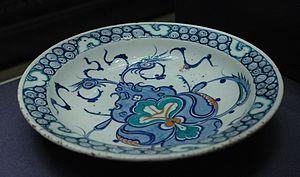
Plat aux créatures et aux végétaux fantastiques. Iznik, Empire ottoman (actuelle Turquie), v. 1600–1610. Céramique siliceuse à décor peint sur engobe sous glaçure transparente.